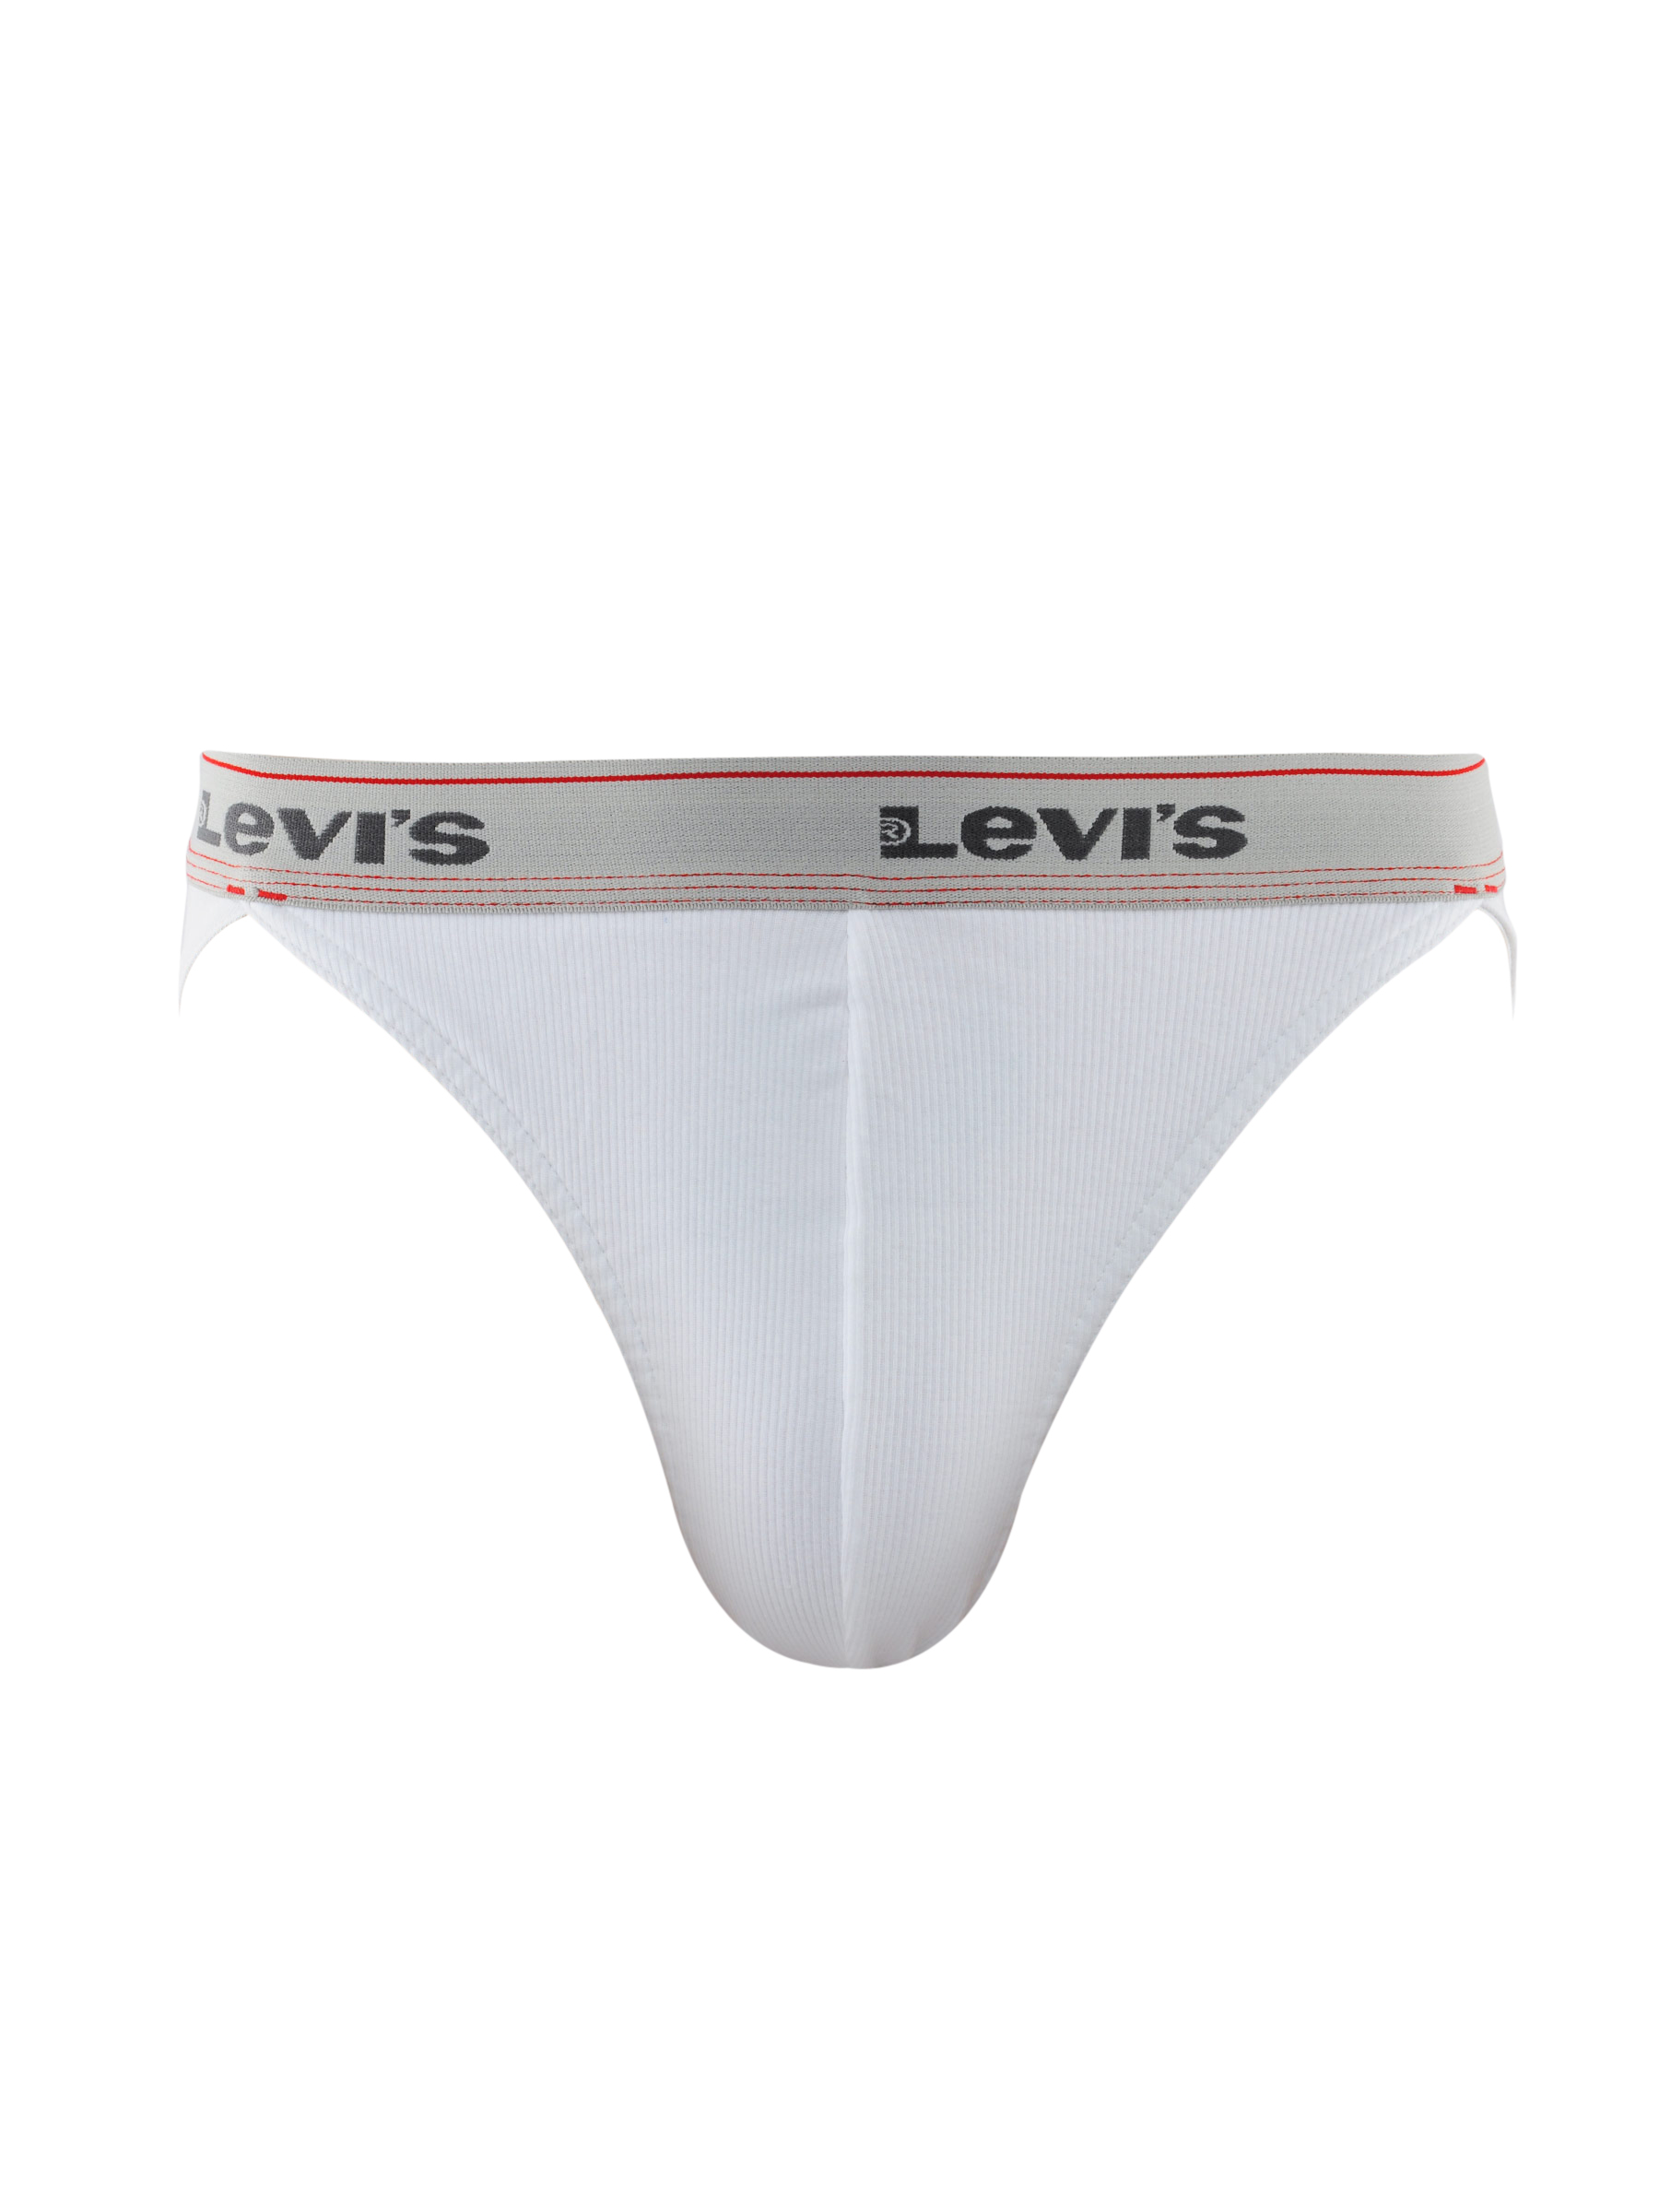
Levi's Men White Brief
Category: Apparel / Innerwear / Briefs
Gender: Men
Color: White
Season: Summer 2016
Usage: Casual